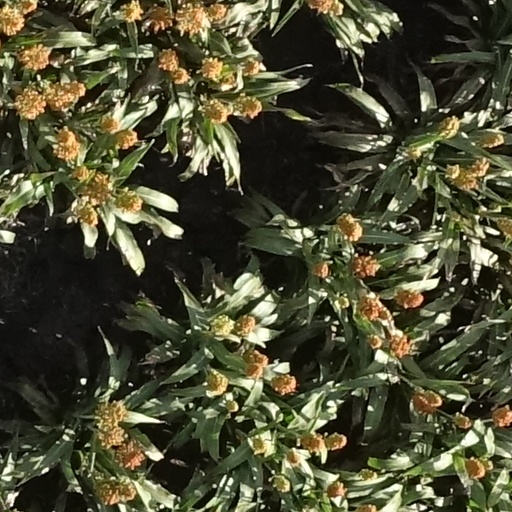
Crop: sorghum